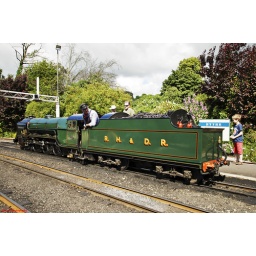
Northern Chief reverses onto it's train at Hythe as a small boy looks on in fascination...